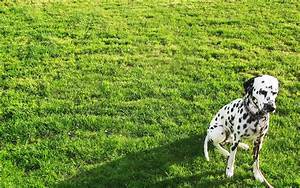
Label: cane